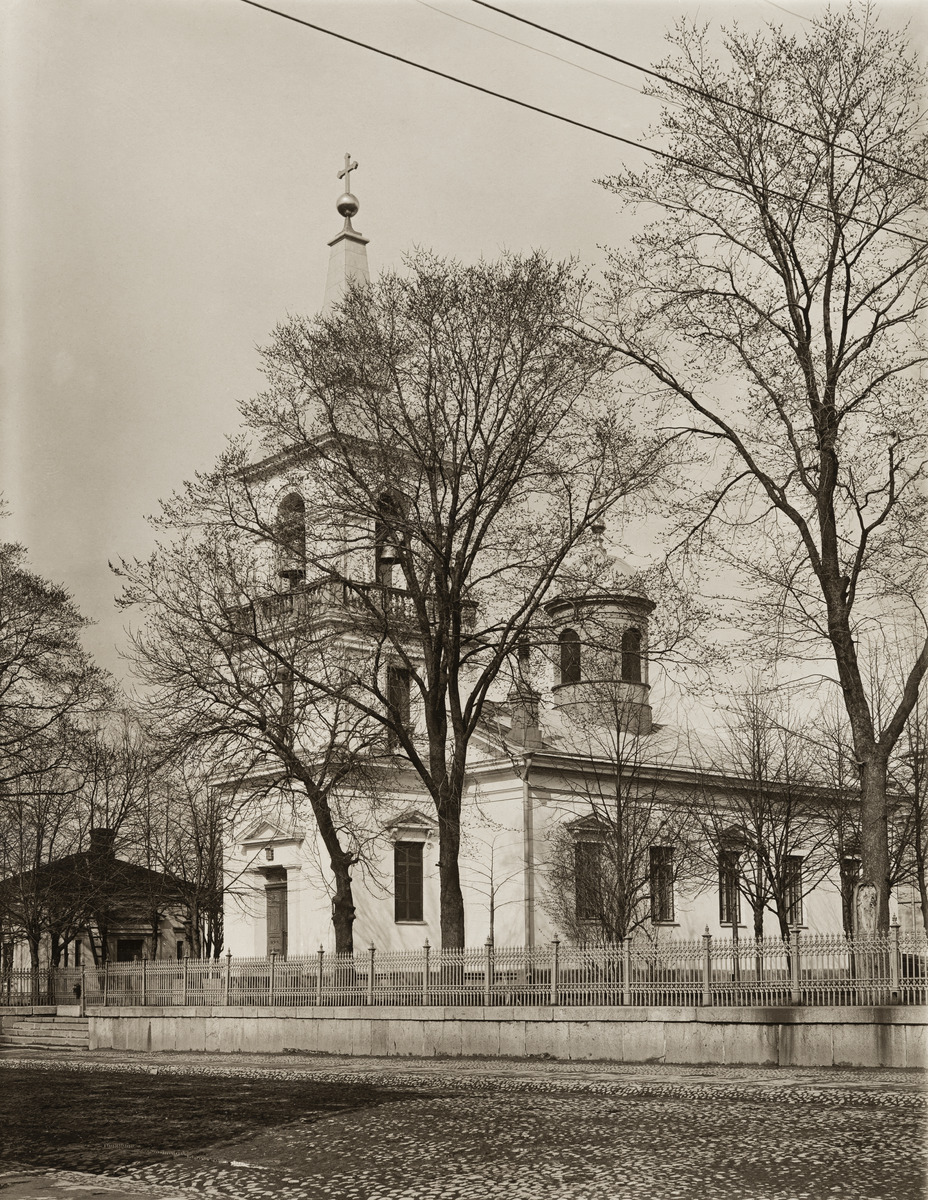
Unioninkatu 31, Pyhän Kolminaisuuden ortodoksinen kirkko
sisällön kuvaus: Unioninkatu 31, Pyhän Kolminaisuuden ortodoksinen kirkko. mustavalkoinen
Ajankohta: kuvausaika 1900 n.
Paikka: Suomi, Uusimaa, Helsinki, Kruununhaka Helsinki, Unioninkatu 31
Aiheet: kirkot, ortodoksinen kirkko, puut, aidat